Cartagena, Colombia

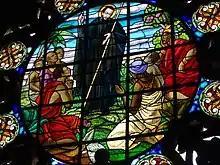
Sanctuary of Saint Peter Claver. Peter Claver was a Spanish-born Jesuit priest who dedicated his life to helping the enslaved Africans, giving them a sense of their own personal dignity. He became the patron saint of slaves, seafarers, the Republic of Colombia and ministry to Africans.

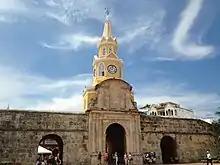
Baroque Puerta del Reloj, built between 1704 and 1738, was the main city walls gate. This gate is one of the most successful works of the Hispanic American School of Fortification.

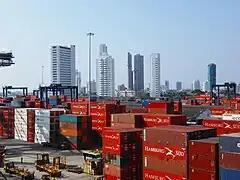
Port of Cartagena de Indias

Under contract to Queen Joanna of Castile, Pedro de Heredia entered the Bay of Cartagena with three ships, a lighter, 150 men, and 22 horses, on 14 January 1533. He soon found the village of Calamari abandoned. Proceeding onwards to Turbaco, where Juan de la Cosa had been mortally wounded 13 years earlier, Heredia fought an all-day battle before claiming victory. Using India Catalina as a guide, Heredia embarked on a three-month exploration expedition. He returned to Calamari in April 1533 with gold pieces, including a solid gold porcupine weighing 132 pounds. In later expeditions, Heredia raided the Sinú tombs and temples of gold. His rule as governor of Cartagena lasted 22 years, before perishing on his return to Spain in 1544.